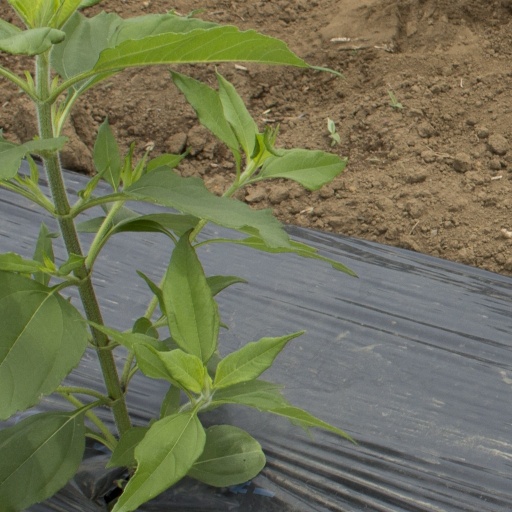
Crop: Jerusalem artichoke